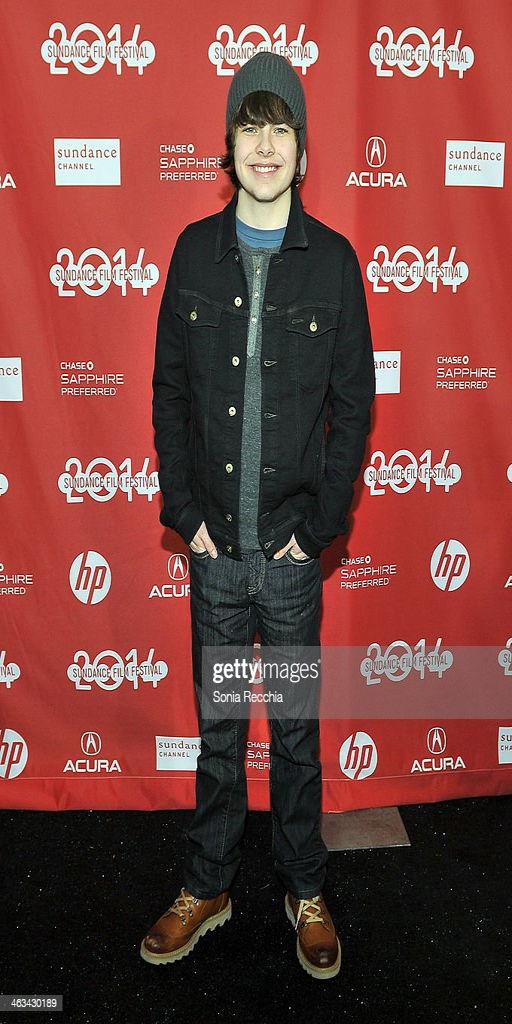
actor attends premiere during festival .